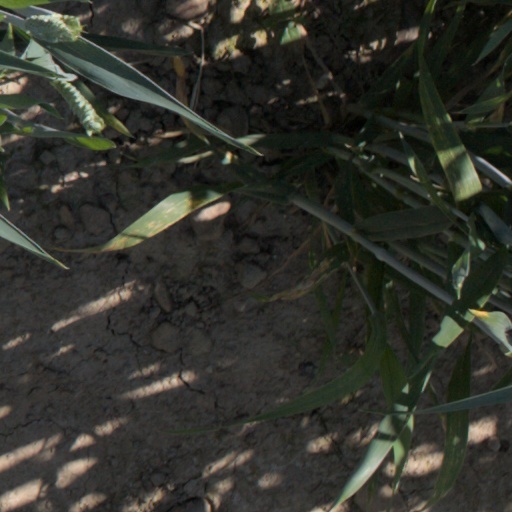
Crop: wheat